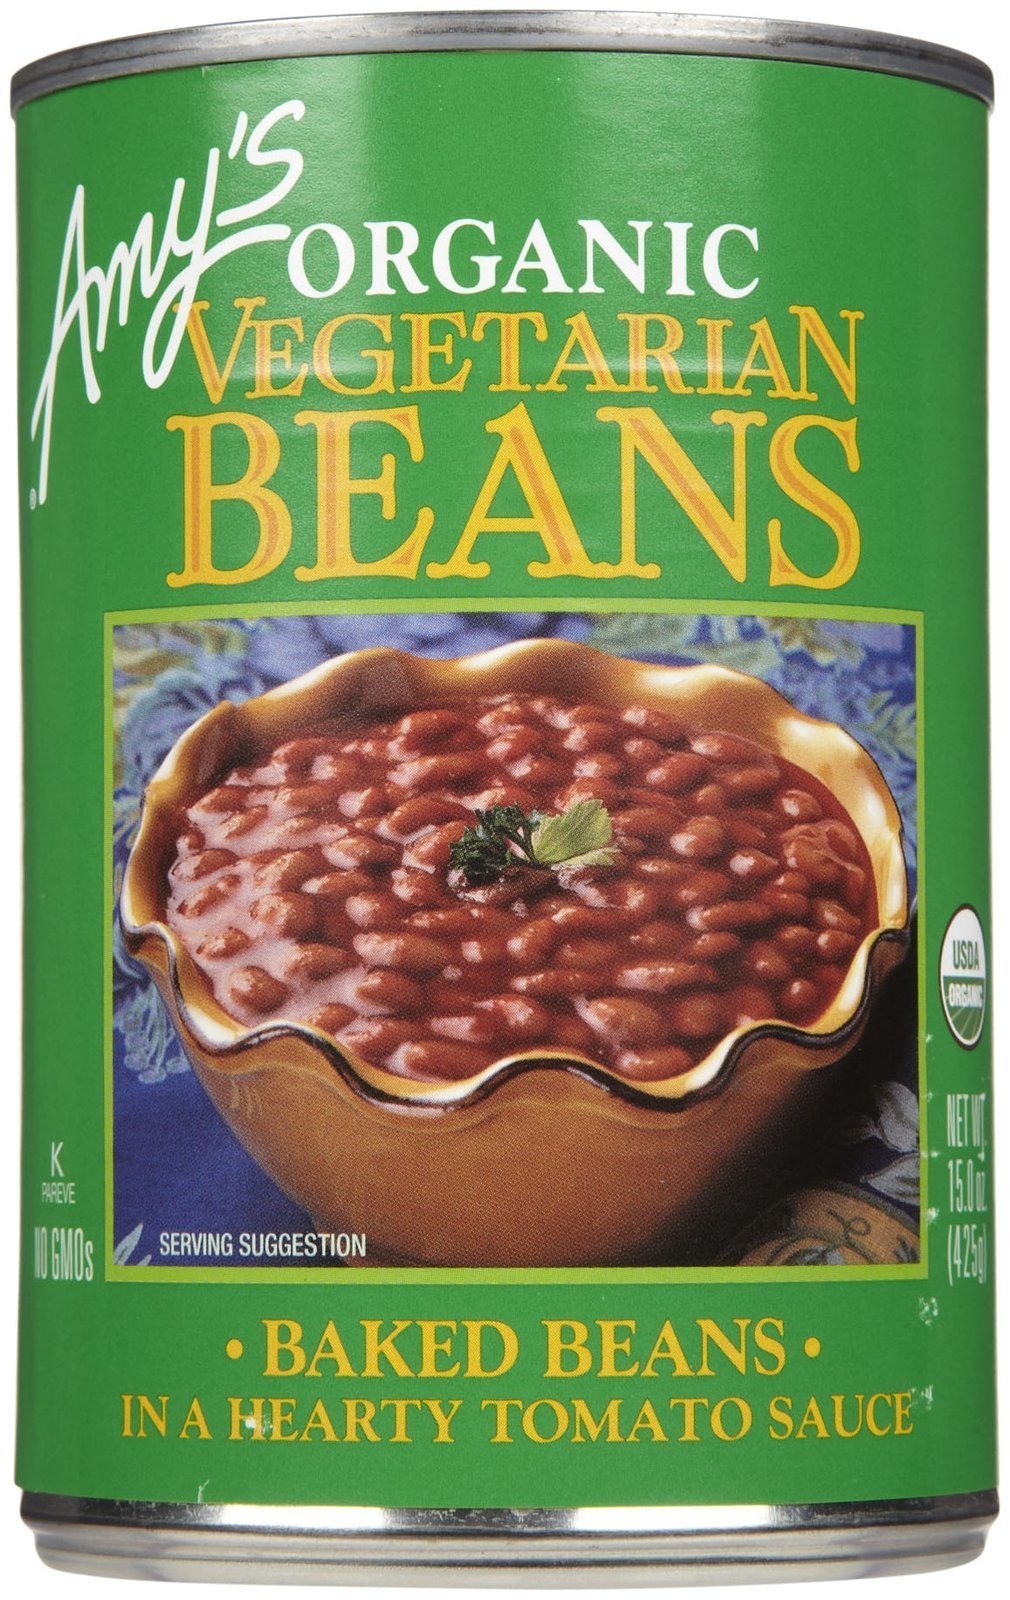
Item Name: Amy's Organic Vegetarian Baked Beans - 15 oz
Bullet Point 1: No hydrogenated fats or high fructose corn syrup allowed in any food
Bullet Point 2: No bleached or bromated flour
Bullet Point 3: No synthetic nitrates or nitrites
Value: 15.0
Unit: Ounce

Price: 4.79